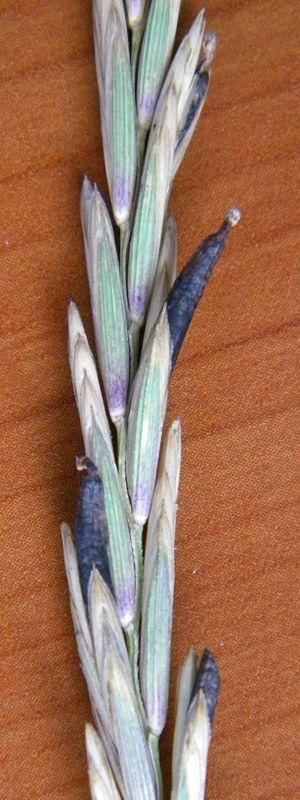
Claviceps purpurea sur Elytrigia repens Esperanto: Claviceps purpurea sur Elytrigia repens
Elymus repens, le chiendent officinal ou chiendent commun, est une plante herbacée de la famille des Poacées, très vivace par ses rhizomes. Cette plante, très commune, est considérée comme une mauvaise herbe des cultures et des jardins.